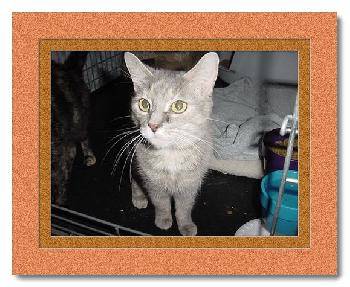
Label: cat